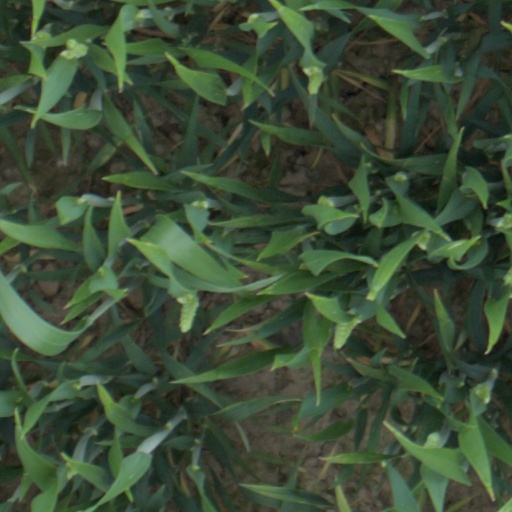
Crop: wheat